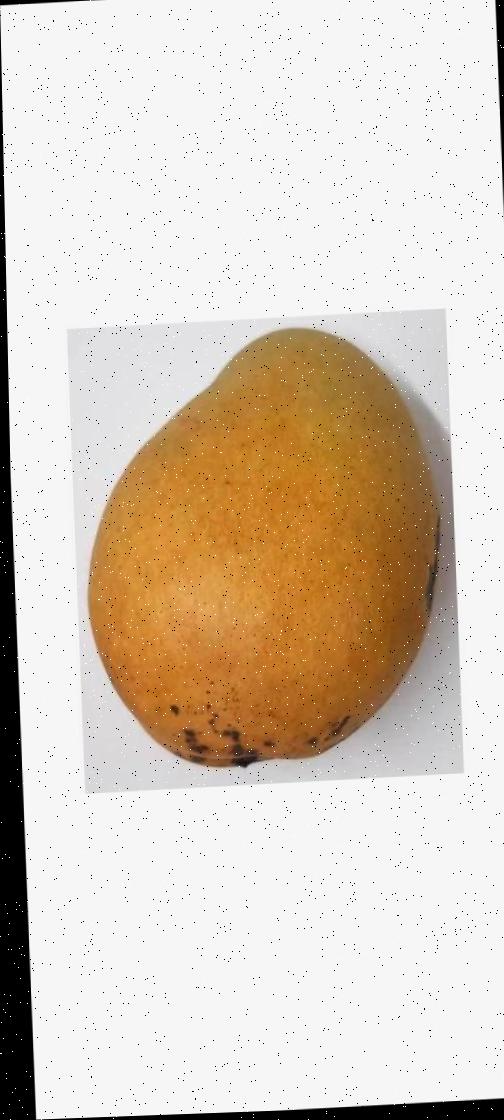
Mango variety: Bari-11